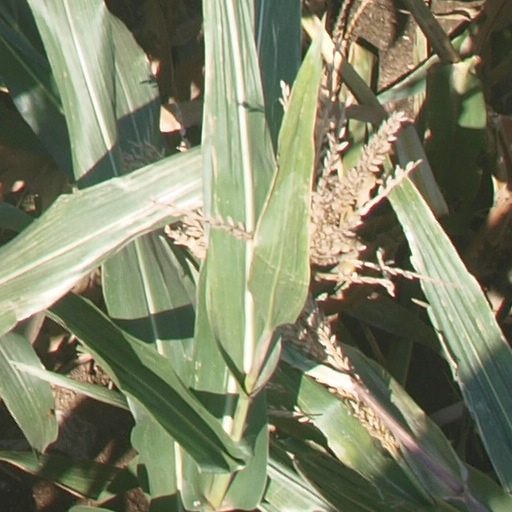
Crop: maize; corn